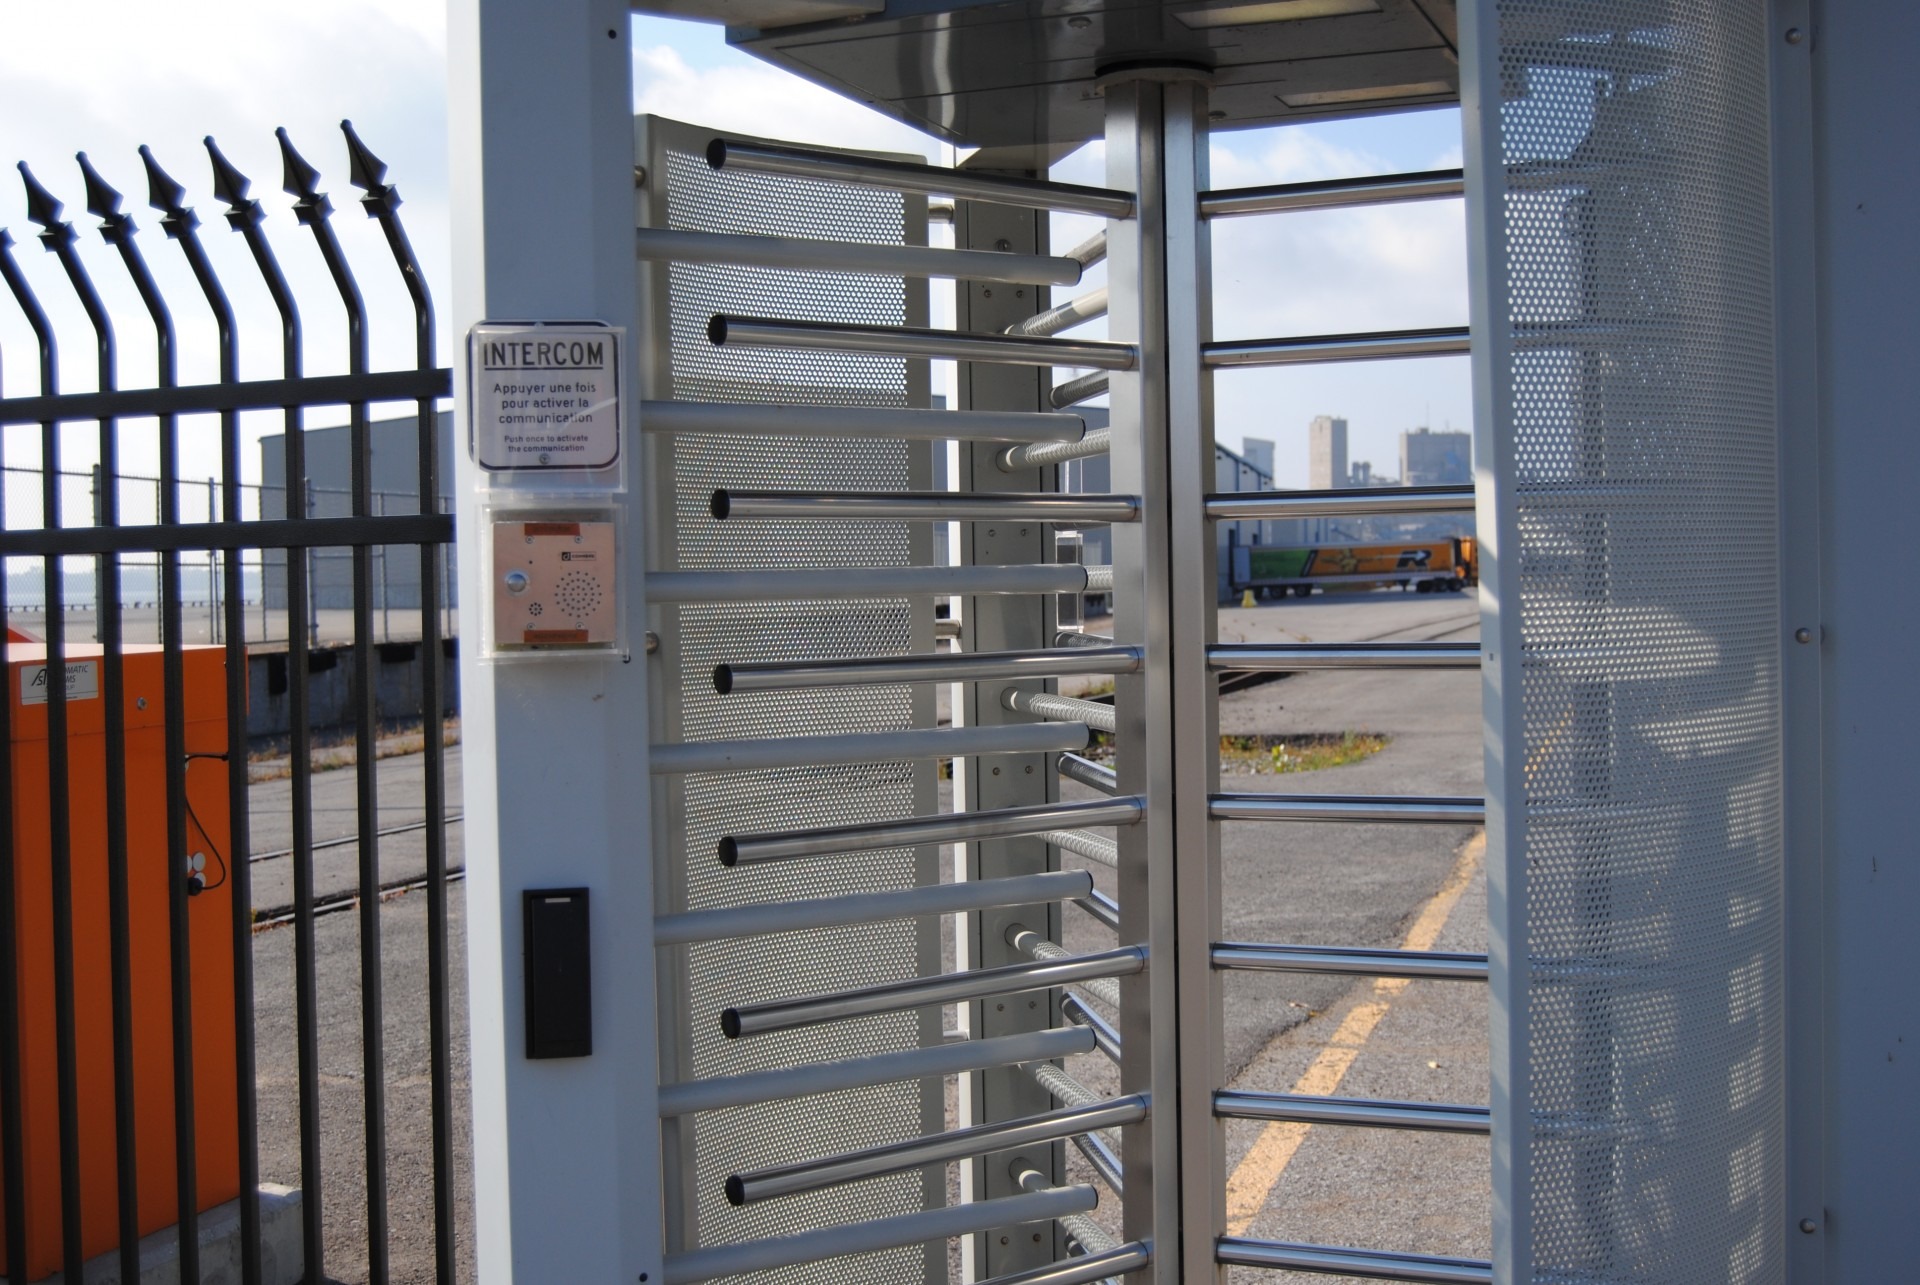
fence, window, wall, facade, furniture, gate, door, security, interior design, safety, control, barrier, access, obstacle, window covering